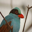
Label: bird